Louise delos Reyes

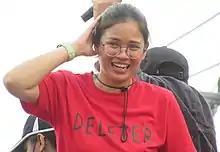

Mary Grace delos Reyes Perido (born September 1, 1992), better known Louise delos Reyes, is a Filipino actress. She starred on various television series such as "Alakdana" (2011), "One True Love" (2012), "Mundo Mo'y Akin" (2013), and "Kambal Sirena" (2014).